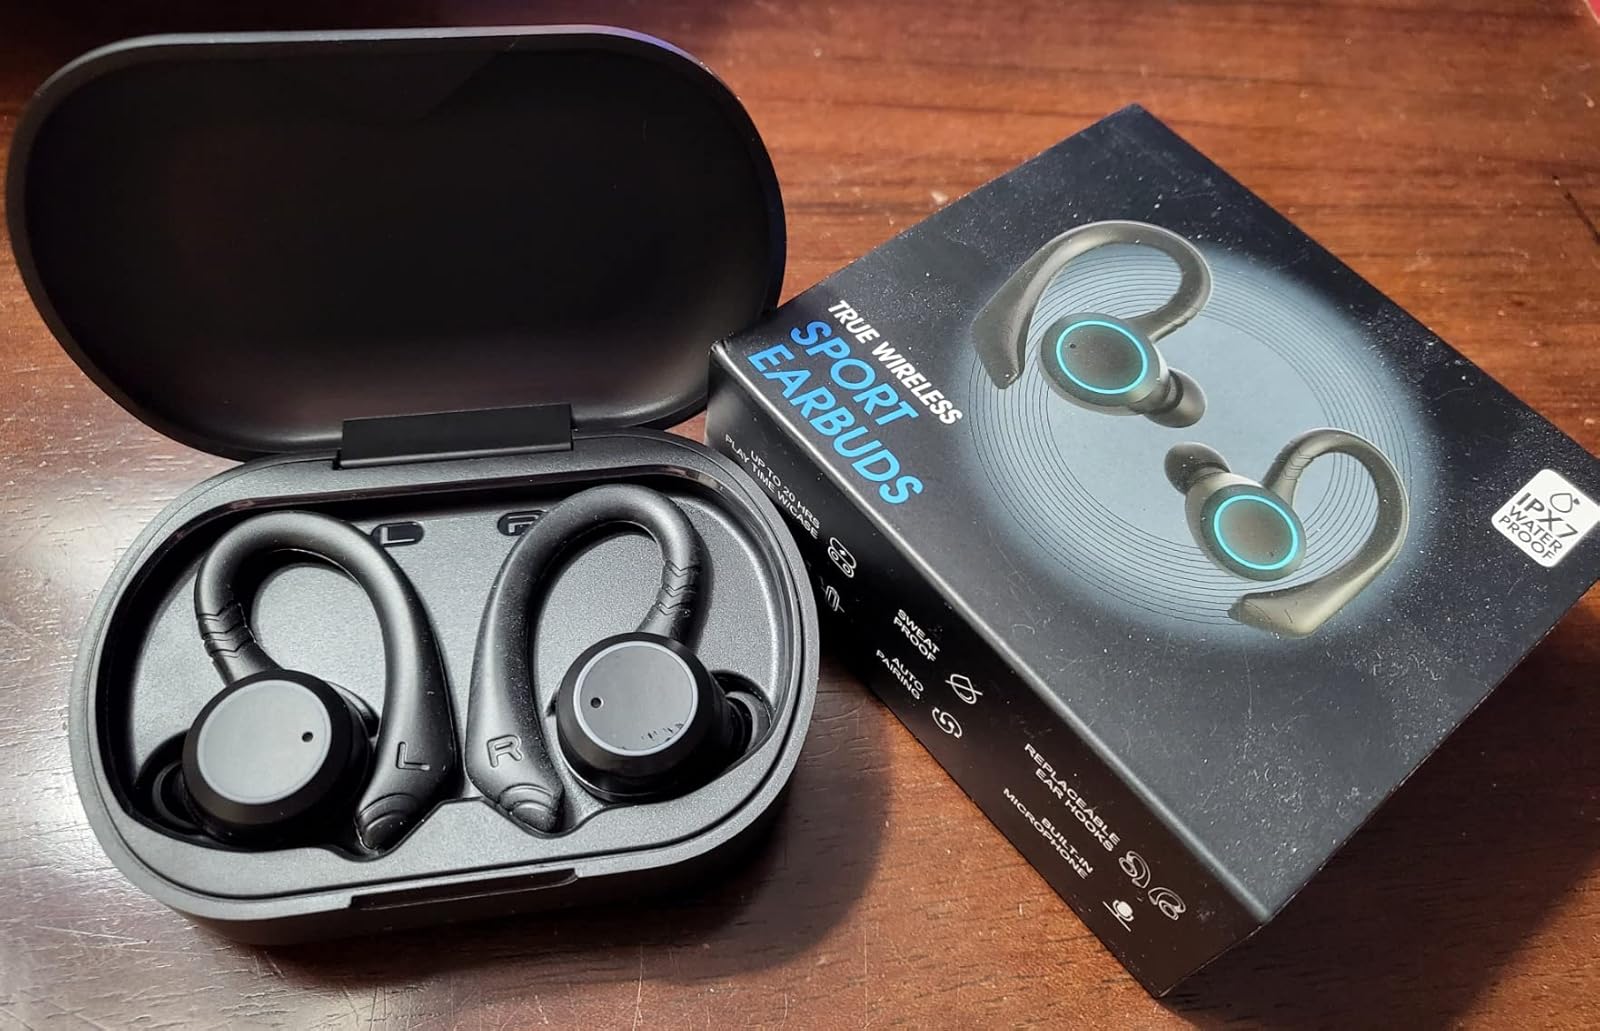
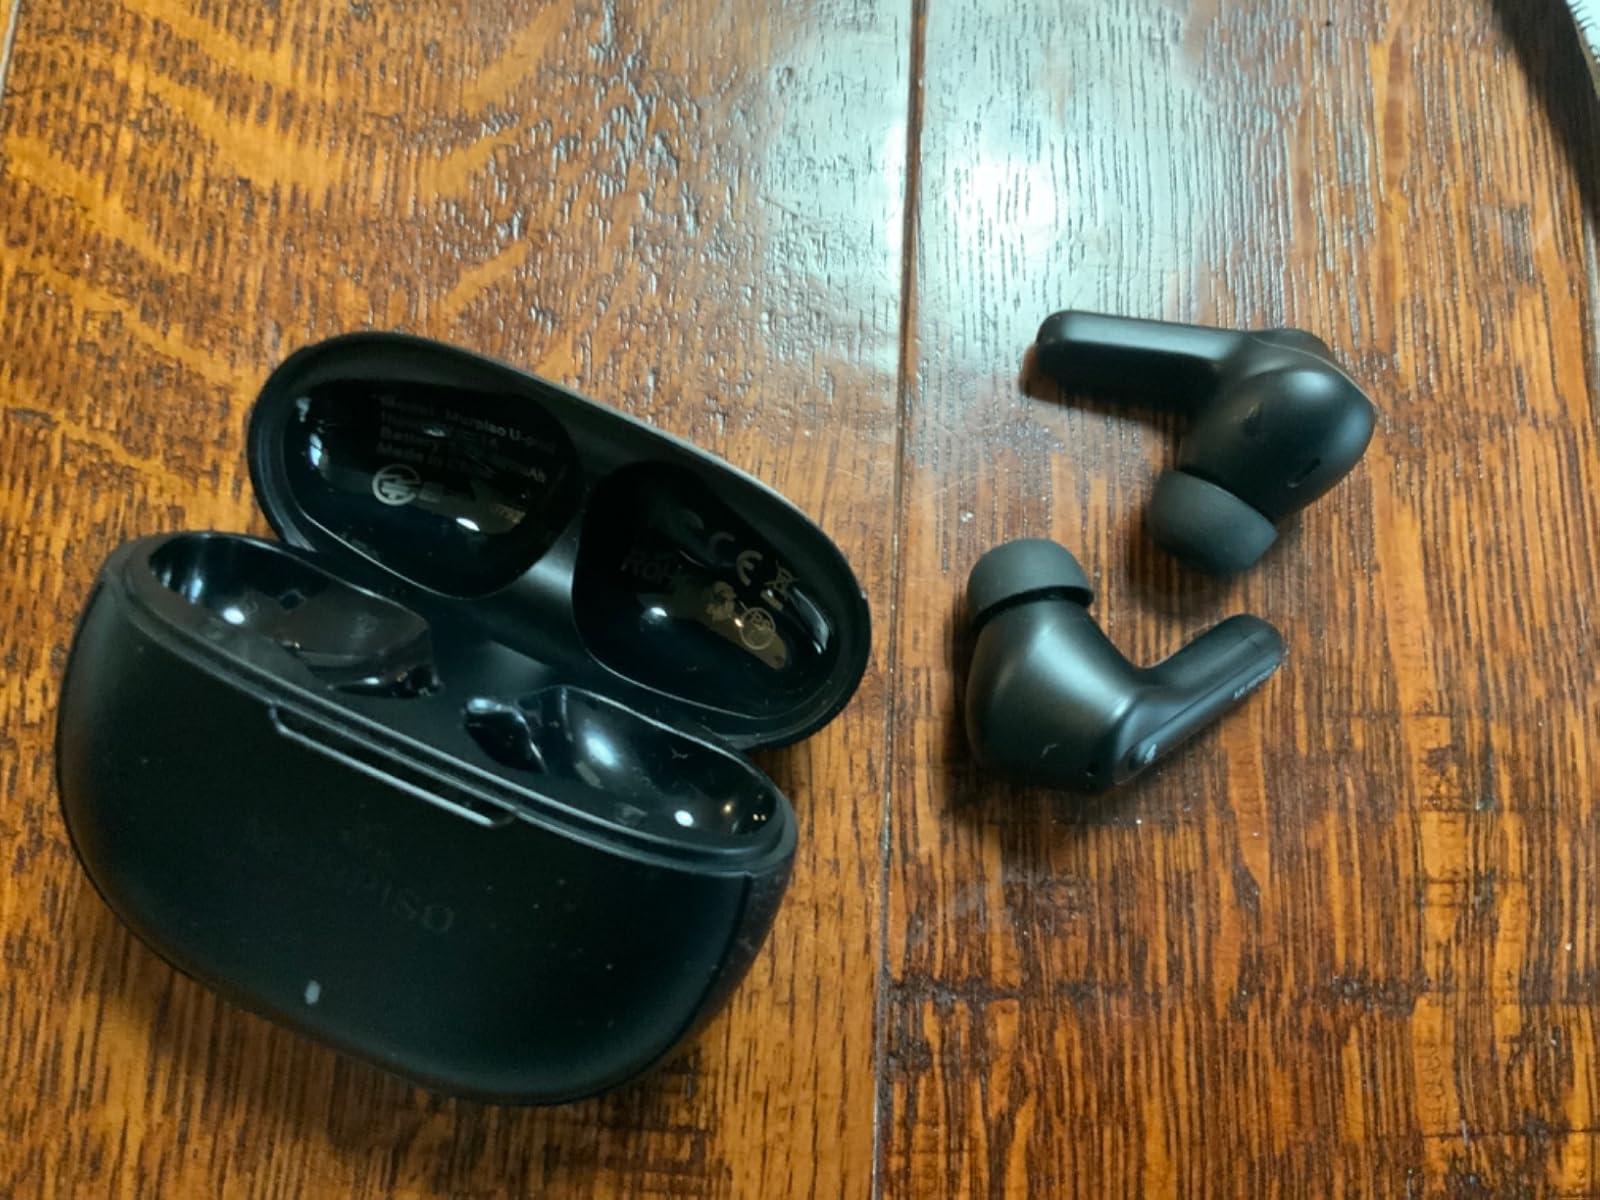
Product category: earbuds
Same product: no